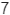
Number: 7